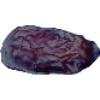
Label: Dates 1